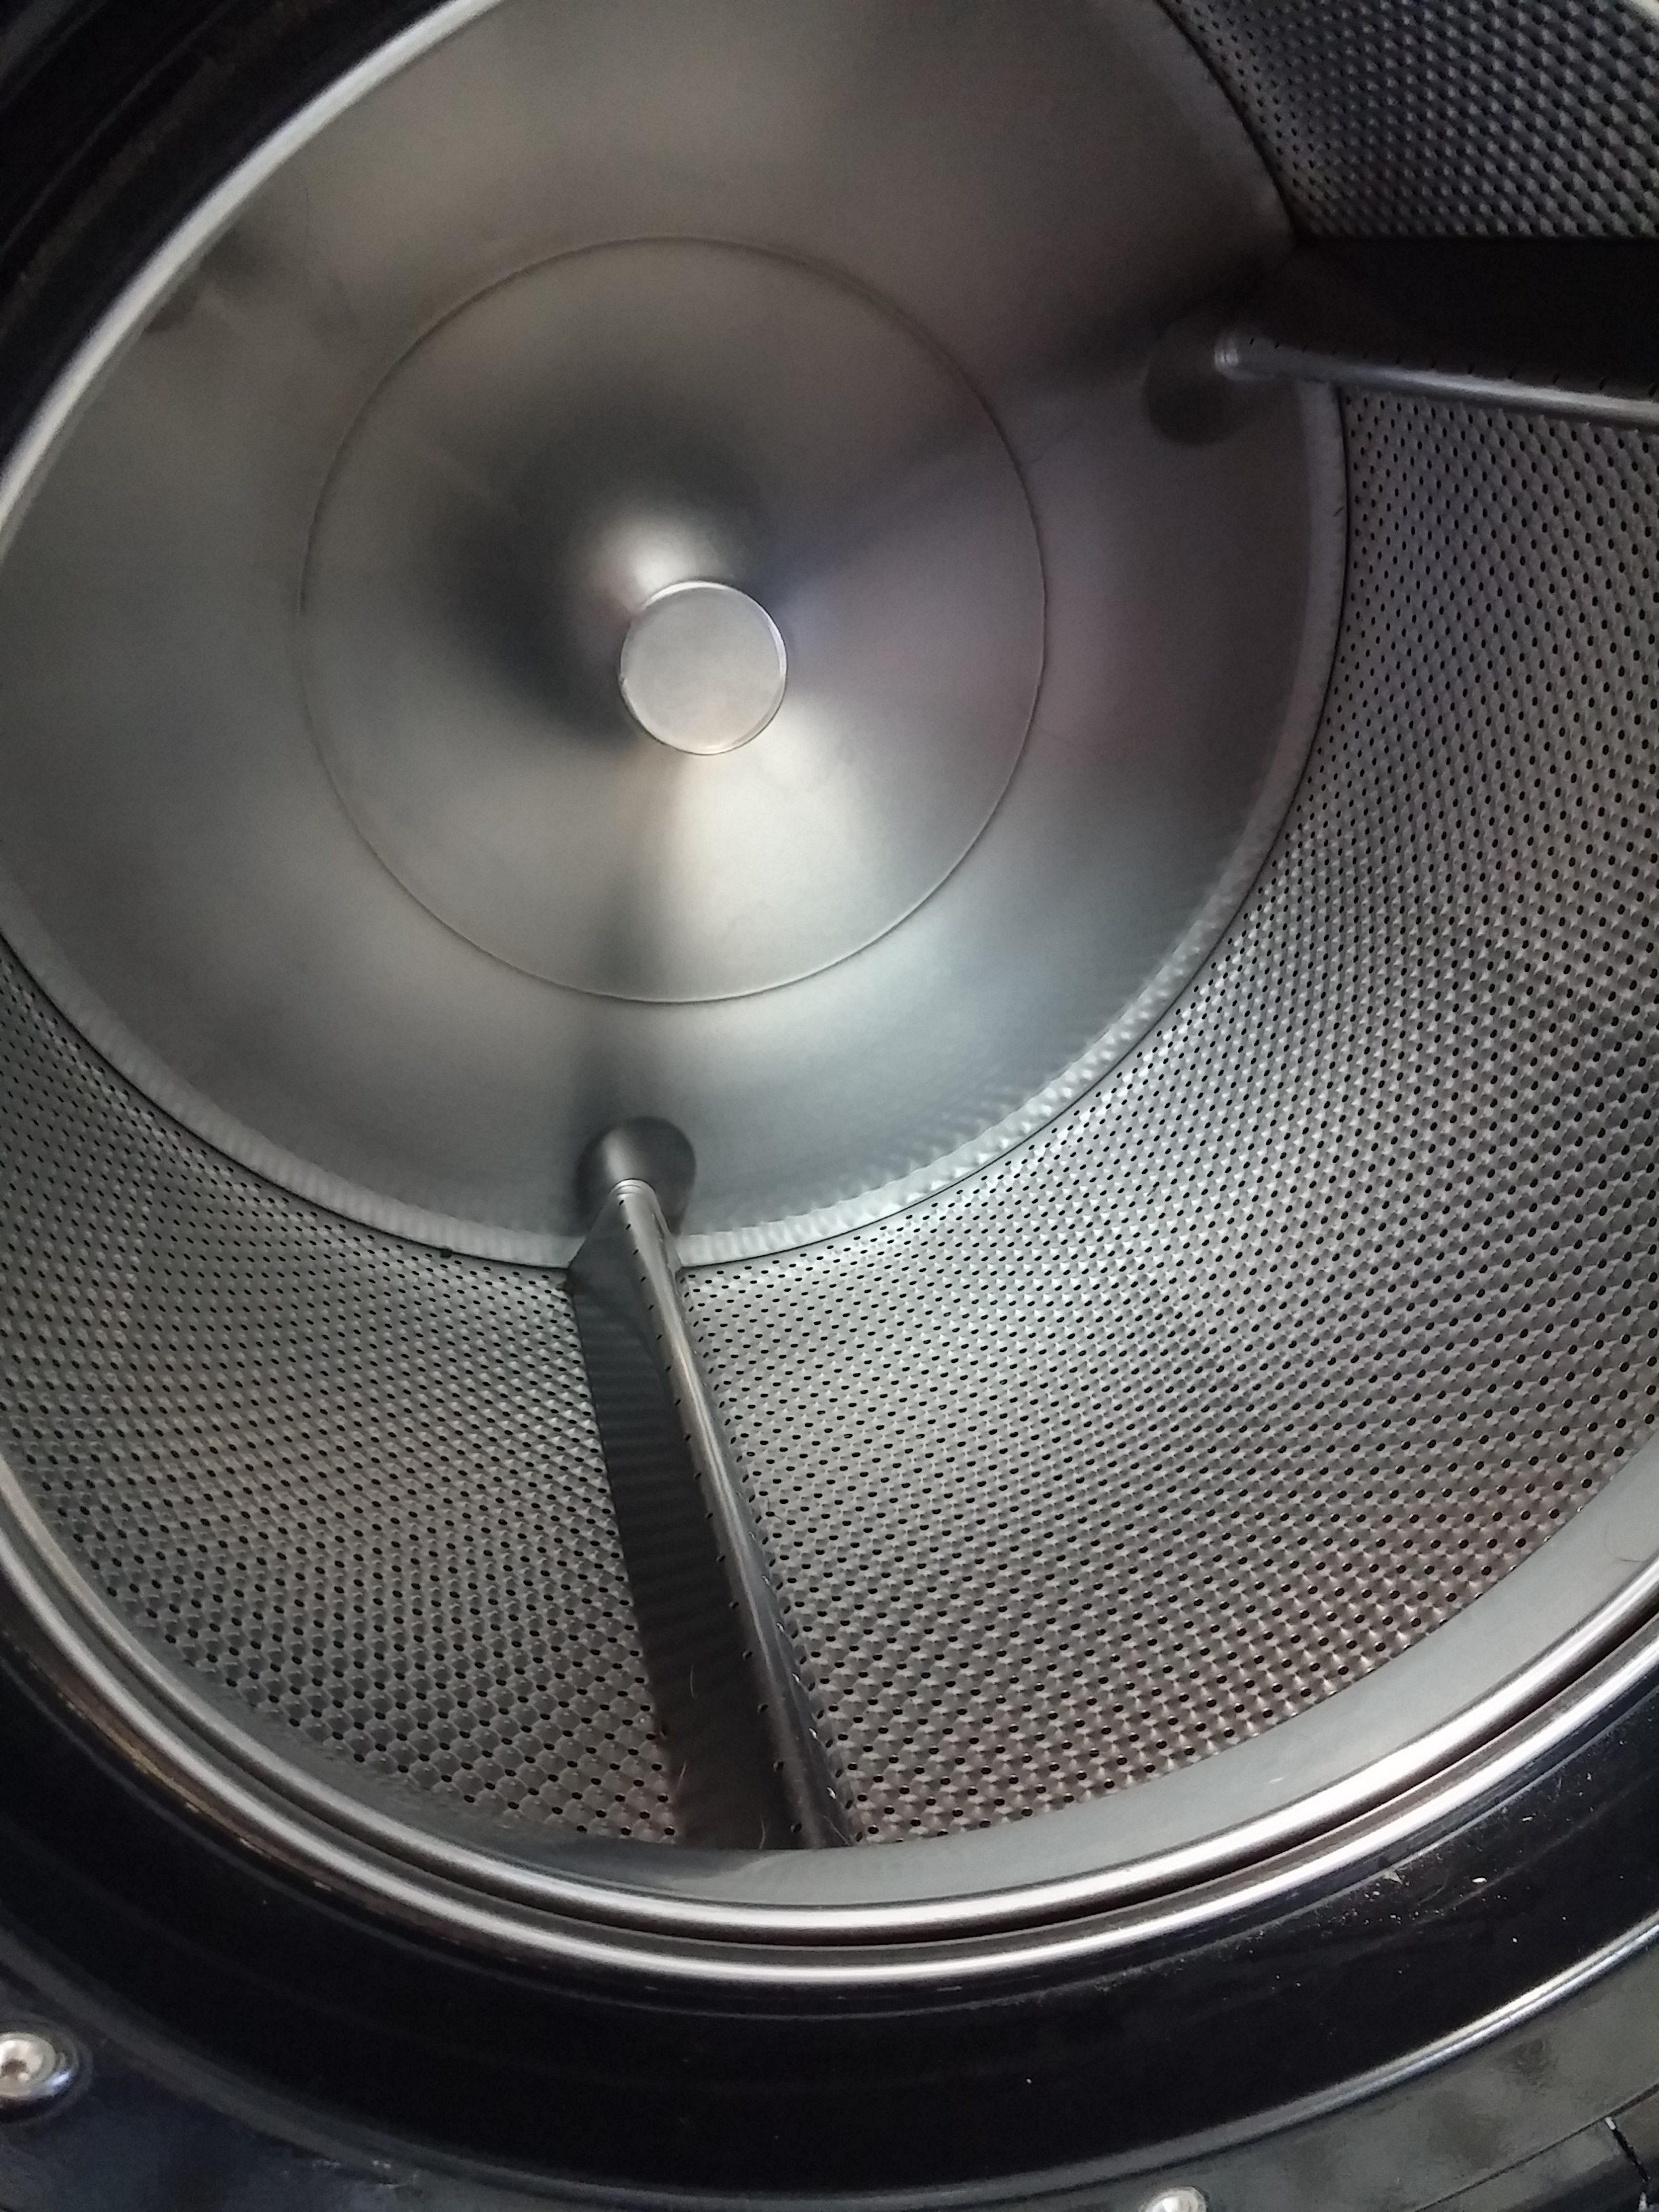
technology, wheel, drum, laundry, audio, rim, subwoofer, washer, washing machine, loudspeaker, audio equipment, brass instrument, electronic device